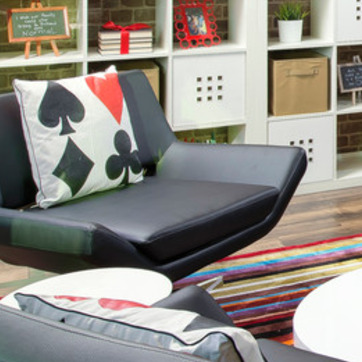
Material: leather